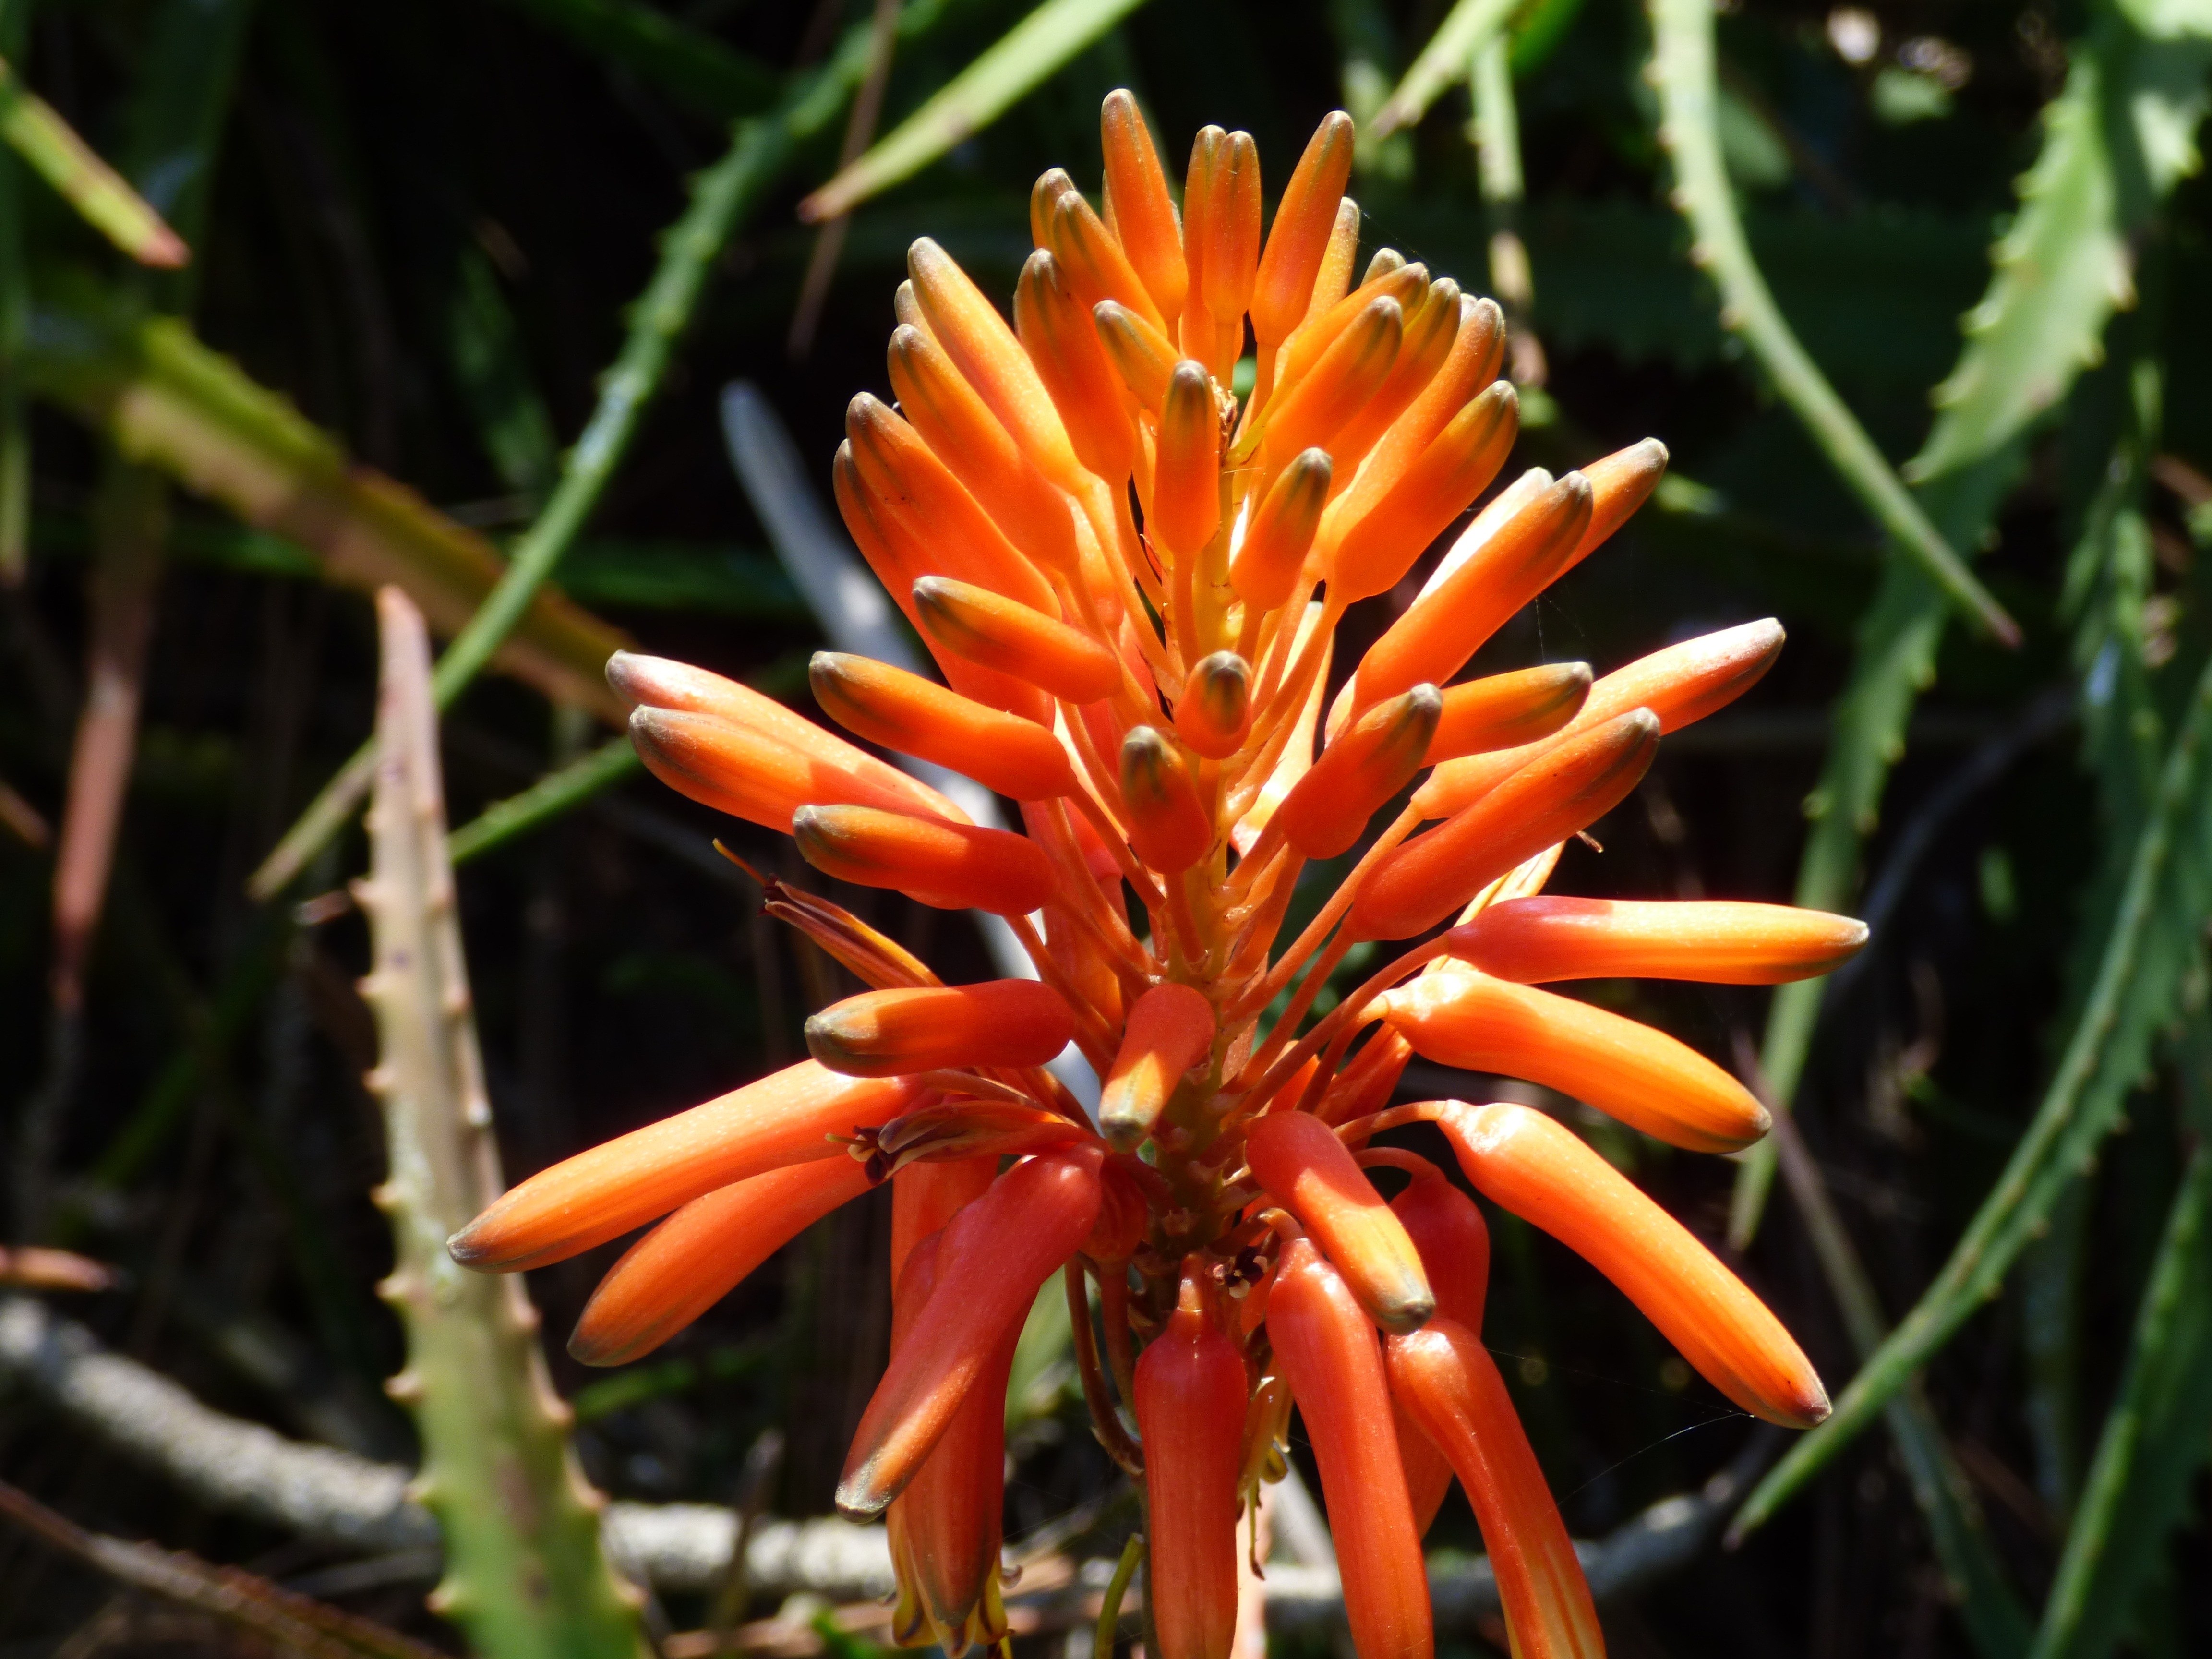
plant, flower, botany, flora, california, wildflower, flowers, gardens, macro photography, xanthorrhoeaceae, flowering plant, san diego, botannical gardens, coastal flowers, pacific flora, beautiful images, botannical images, torch lily, plant stem, land plant, castilleja